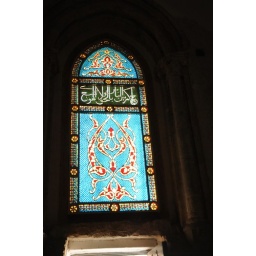
Stain glass window in the Upper Room